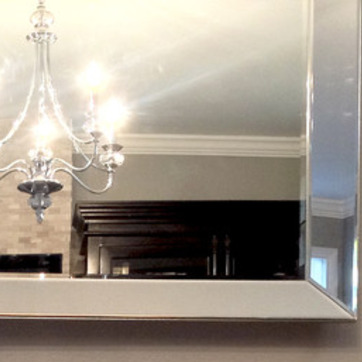
Material: mirror